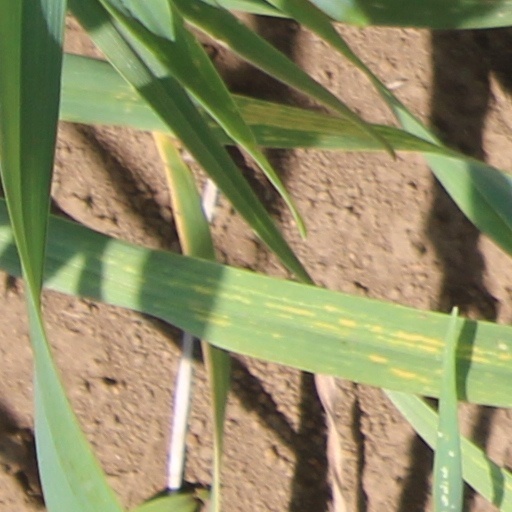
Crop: wheat